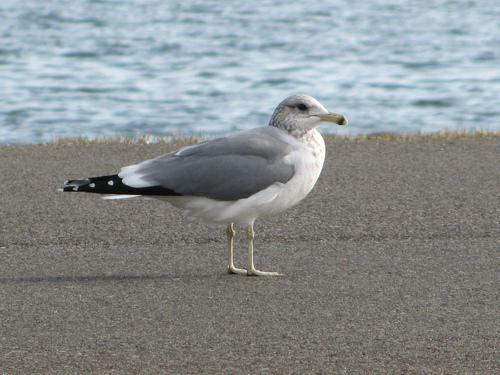
A photo of a california gull